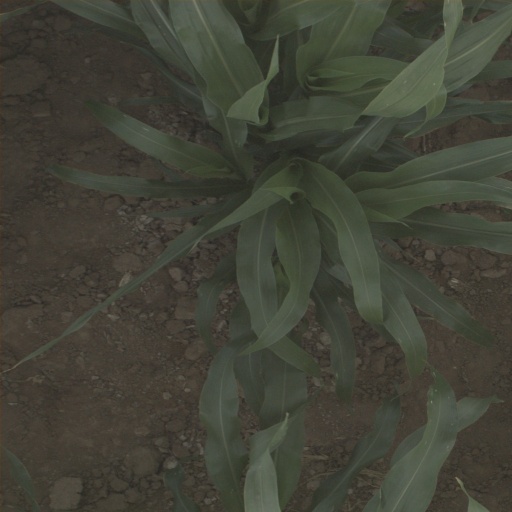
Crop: sorghum